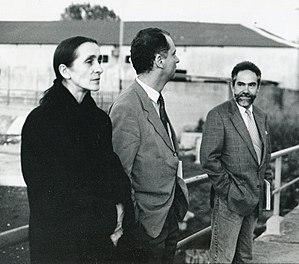
Philippina Bausch, alias Pina Bausch, née le 27 juillet 1940 à Solingen et morte le 30 juin 2009 à Wuppertal, est une danseuse et chorégraphe allemande. Fondatrice de la compagnie Tanztheater Wuppertal, en résidence à Wuppertal en Allemagne, elle est considérée comme l'une des principales figures de la danse contemporaine et du style danse-théâtre.